Alnarpsströmmen

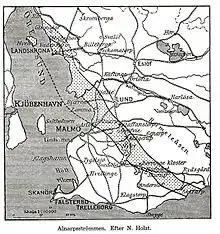
Map of Alnarpsströmmen

Alnarpsströmmen is a subterranean aquifer under the Swedish province of Scania. It has been used for wells since at least the 18th century and as a fresh water source for Malmö since 1901. Several other towns use it today. Due to its artesian character, wells occasionally turn into fountains. About 400 litres of groundwater naturally flow into Öresund from Alnarpsströmmen every second through the quaternary moraine. The width of the aquifer is around 20 km, and the flow of the water is just 10 metres a year.